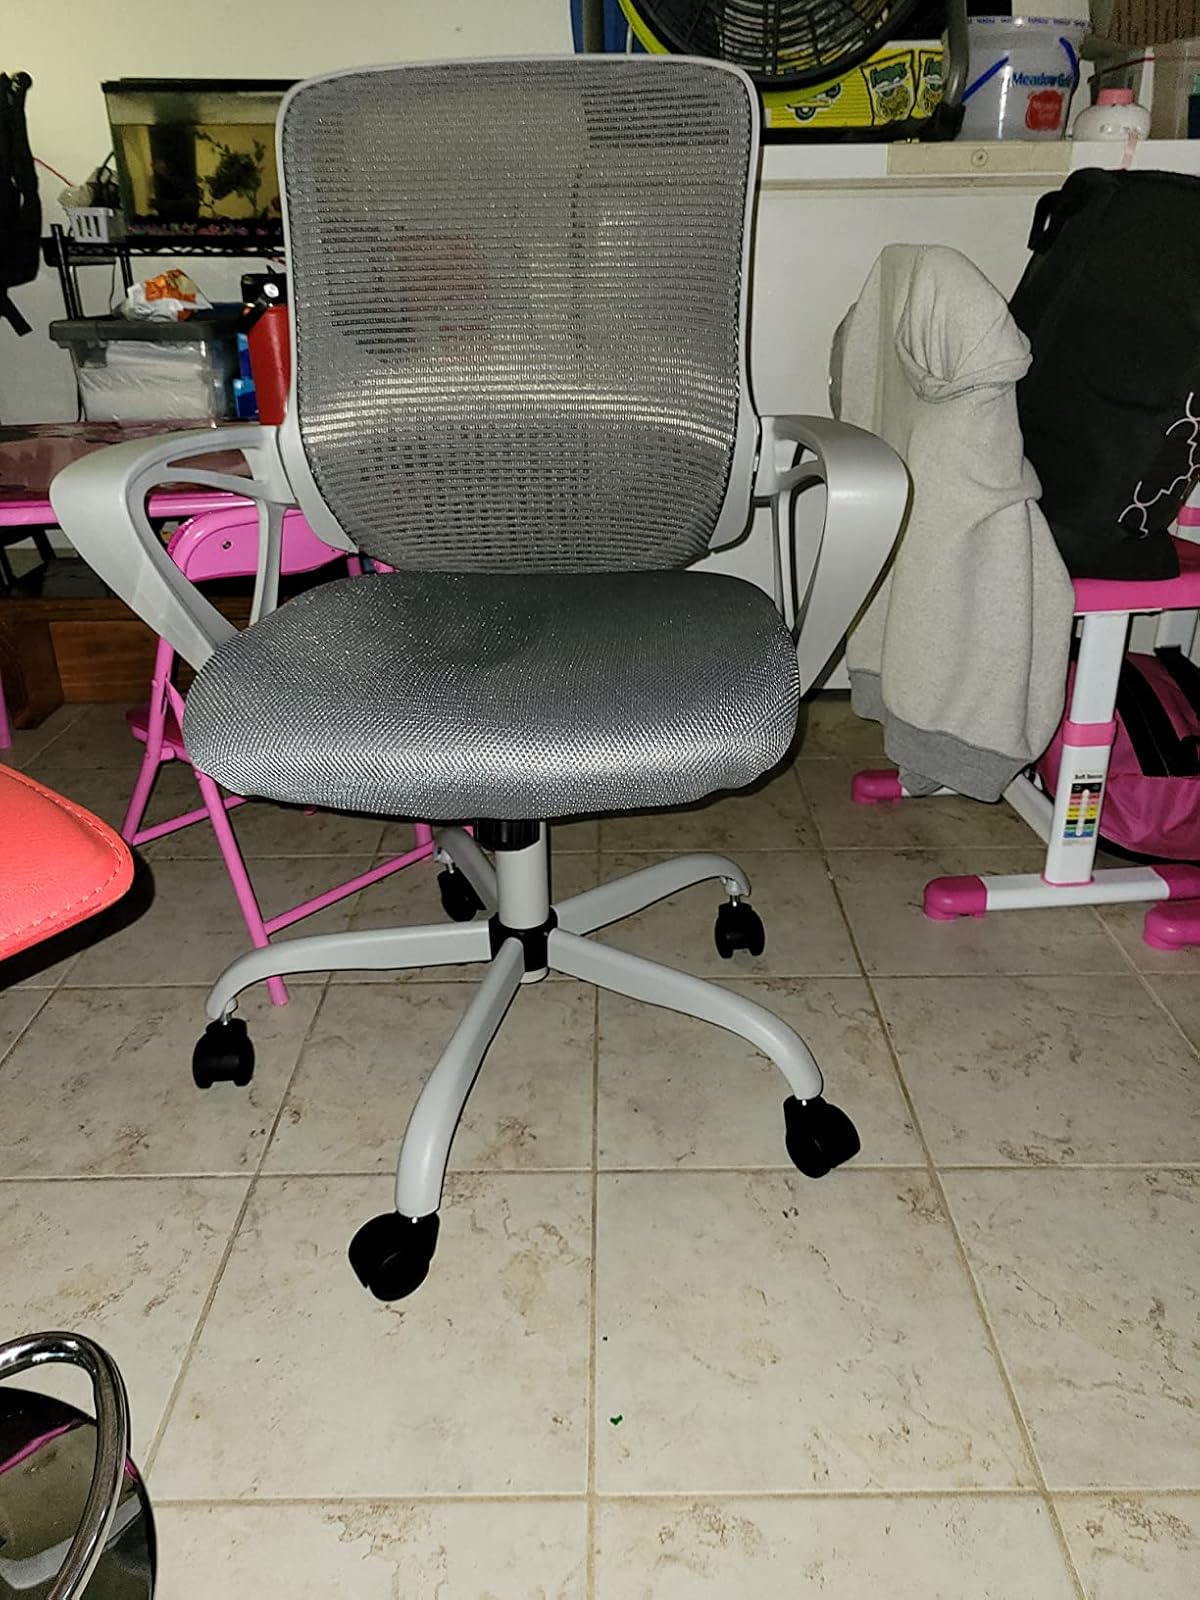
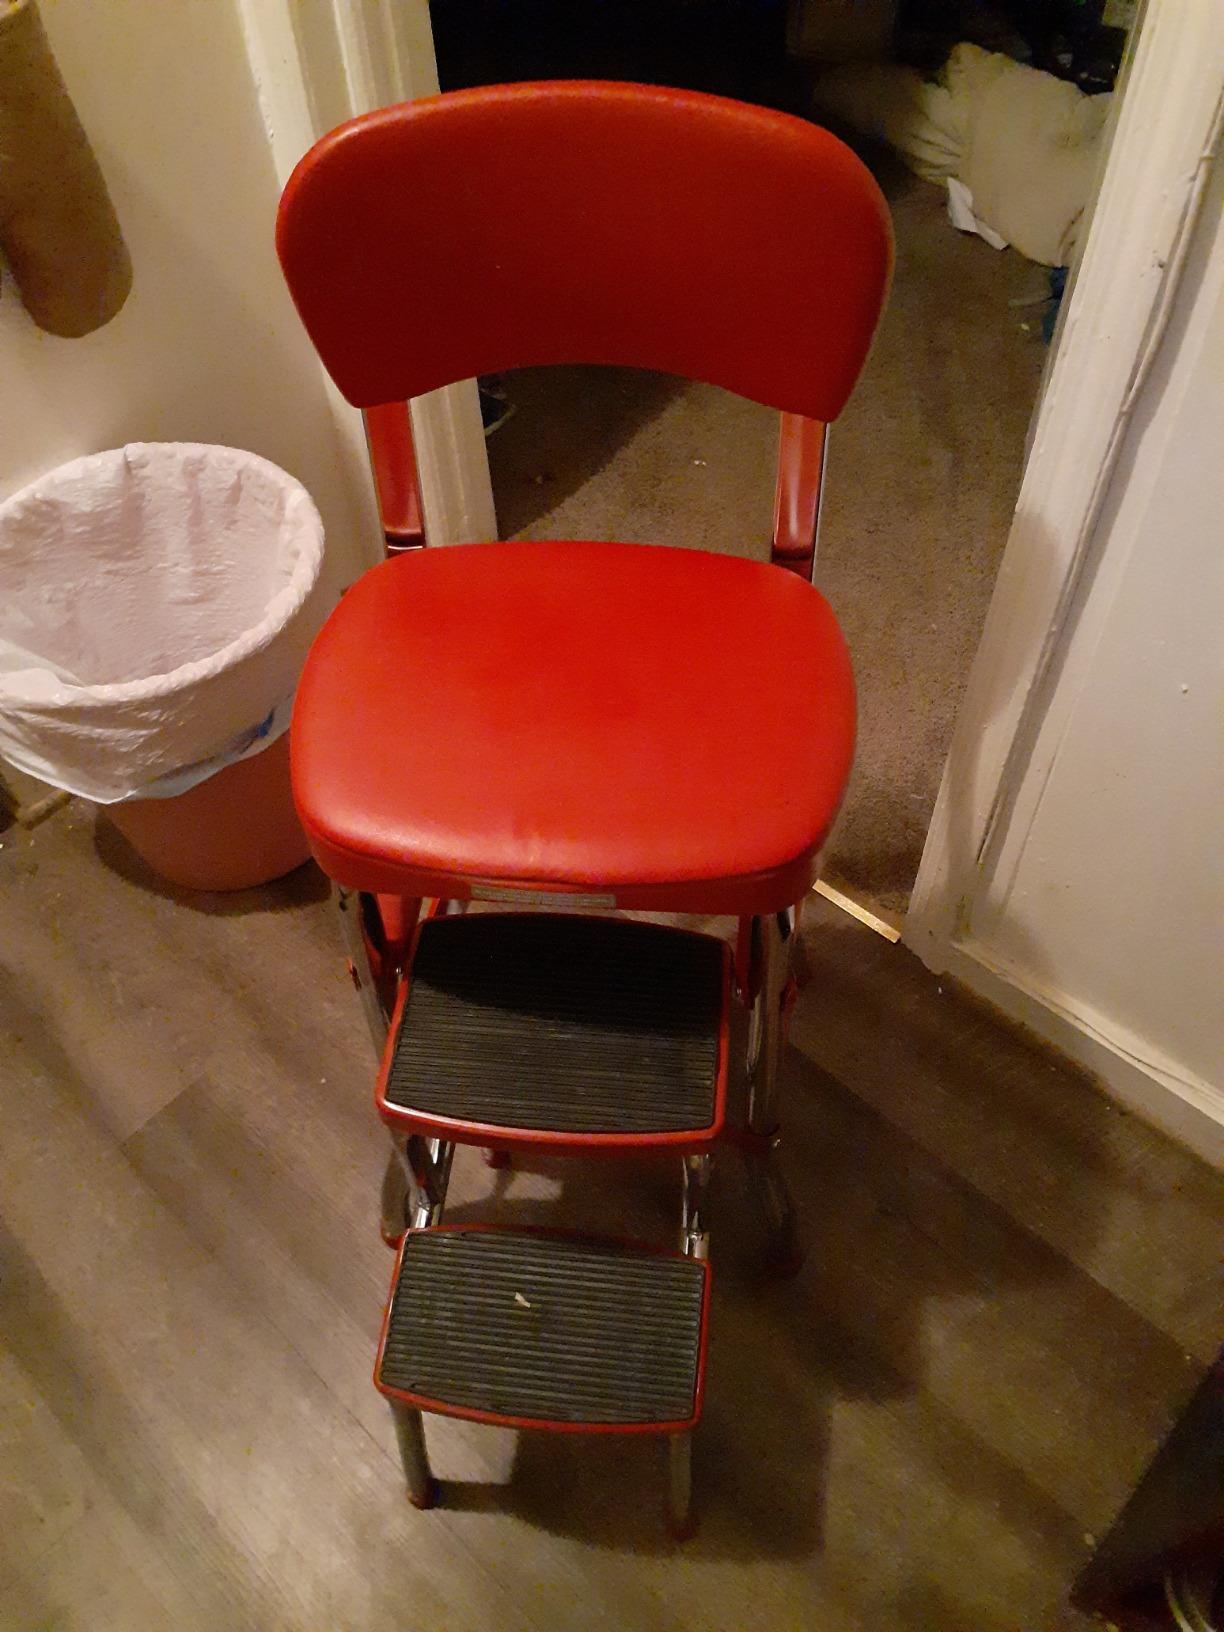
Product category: items_chair
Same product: no